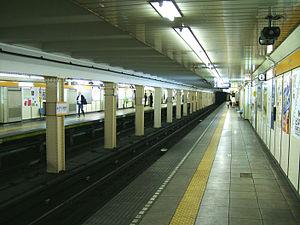
Inarichō est une station du métro de Tokyo sur la ligne Ginza dans l'arrondissement de Taitō à Tokyo. Elle est exploitée par le Tokyo Metro.